Sharpie (marker)

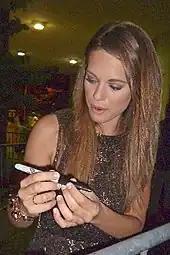
Actress Lyndsy Fonseca handling a Sharpie at the 2010 Toronto Film Festival

During an October 14, 2002 National Football League Monday Night Football game against the Seattle Seahawks, San Francisco 49ers wide receiver Terrell Owens pulled a black Sharpie marker out of his sock to sign the football he caught to score a touchdown and then gave the ball to his financial adviser, who was in the stands.